Boris Mityagin

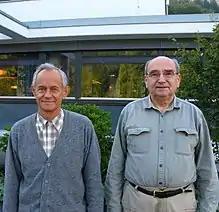
Boris Mityagin (right) with Plamen Diakov, Oberwolfach 2010

Boris Samuel Mityagin (Борис Самуилович Митягин, born 12 August 1937, Voronezh) is a Russian-American mathematician.